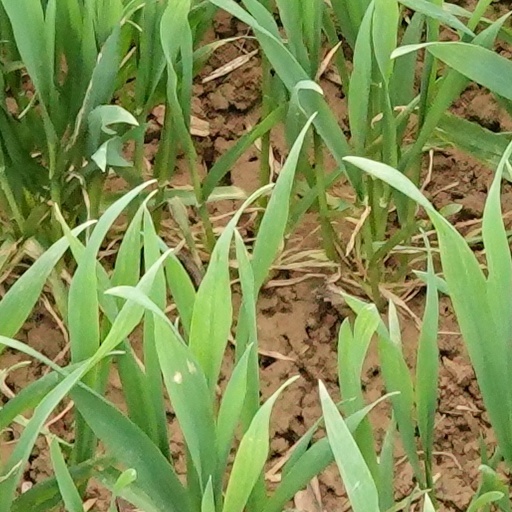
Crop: wheat